Coatesville Historic District

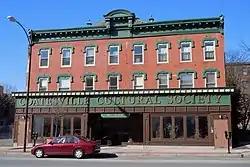
Coatsville Culture building in the Coatesville Historic District, March 2011

Coatesville Historic District is a national historic district located in Coatesville, Chester County, Pennsylvania. The district includes 457 contributing buildings in the central business district and surrounding residential areas of the city of Coatesville. The buildings date from the mid-18th century to 1937, with most built between 1850 and 1924. They are mostly two- and three-story commercial buildings constructed of brick. They include notable examples of the Gothic and Italianate styles. Notable buildings include the Fleming House (c. 1750), Brandywine Mansion (c. 1750), National Bank of Chester Valley (1917), St. Cecelia's Church (1870), Beth Israel Synagogue (1925), and Coatesville High School (1915). The district includes the separately listed Lukens Main Office Building, and "Terracina."